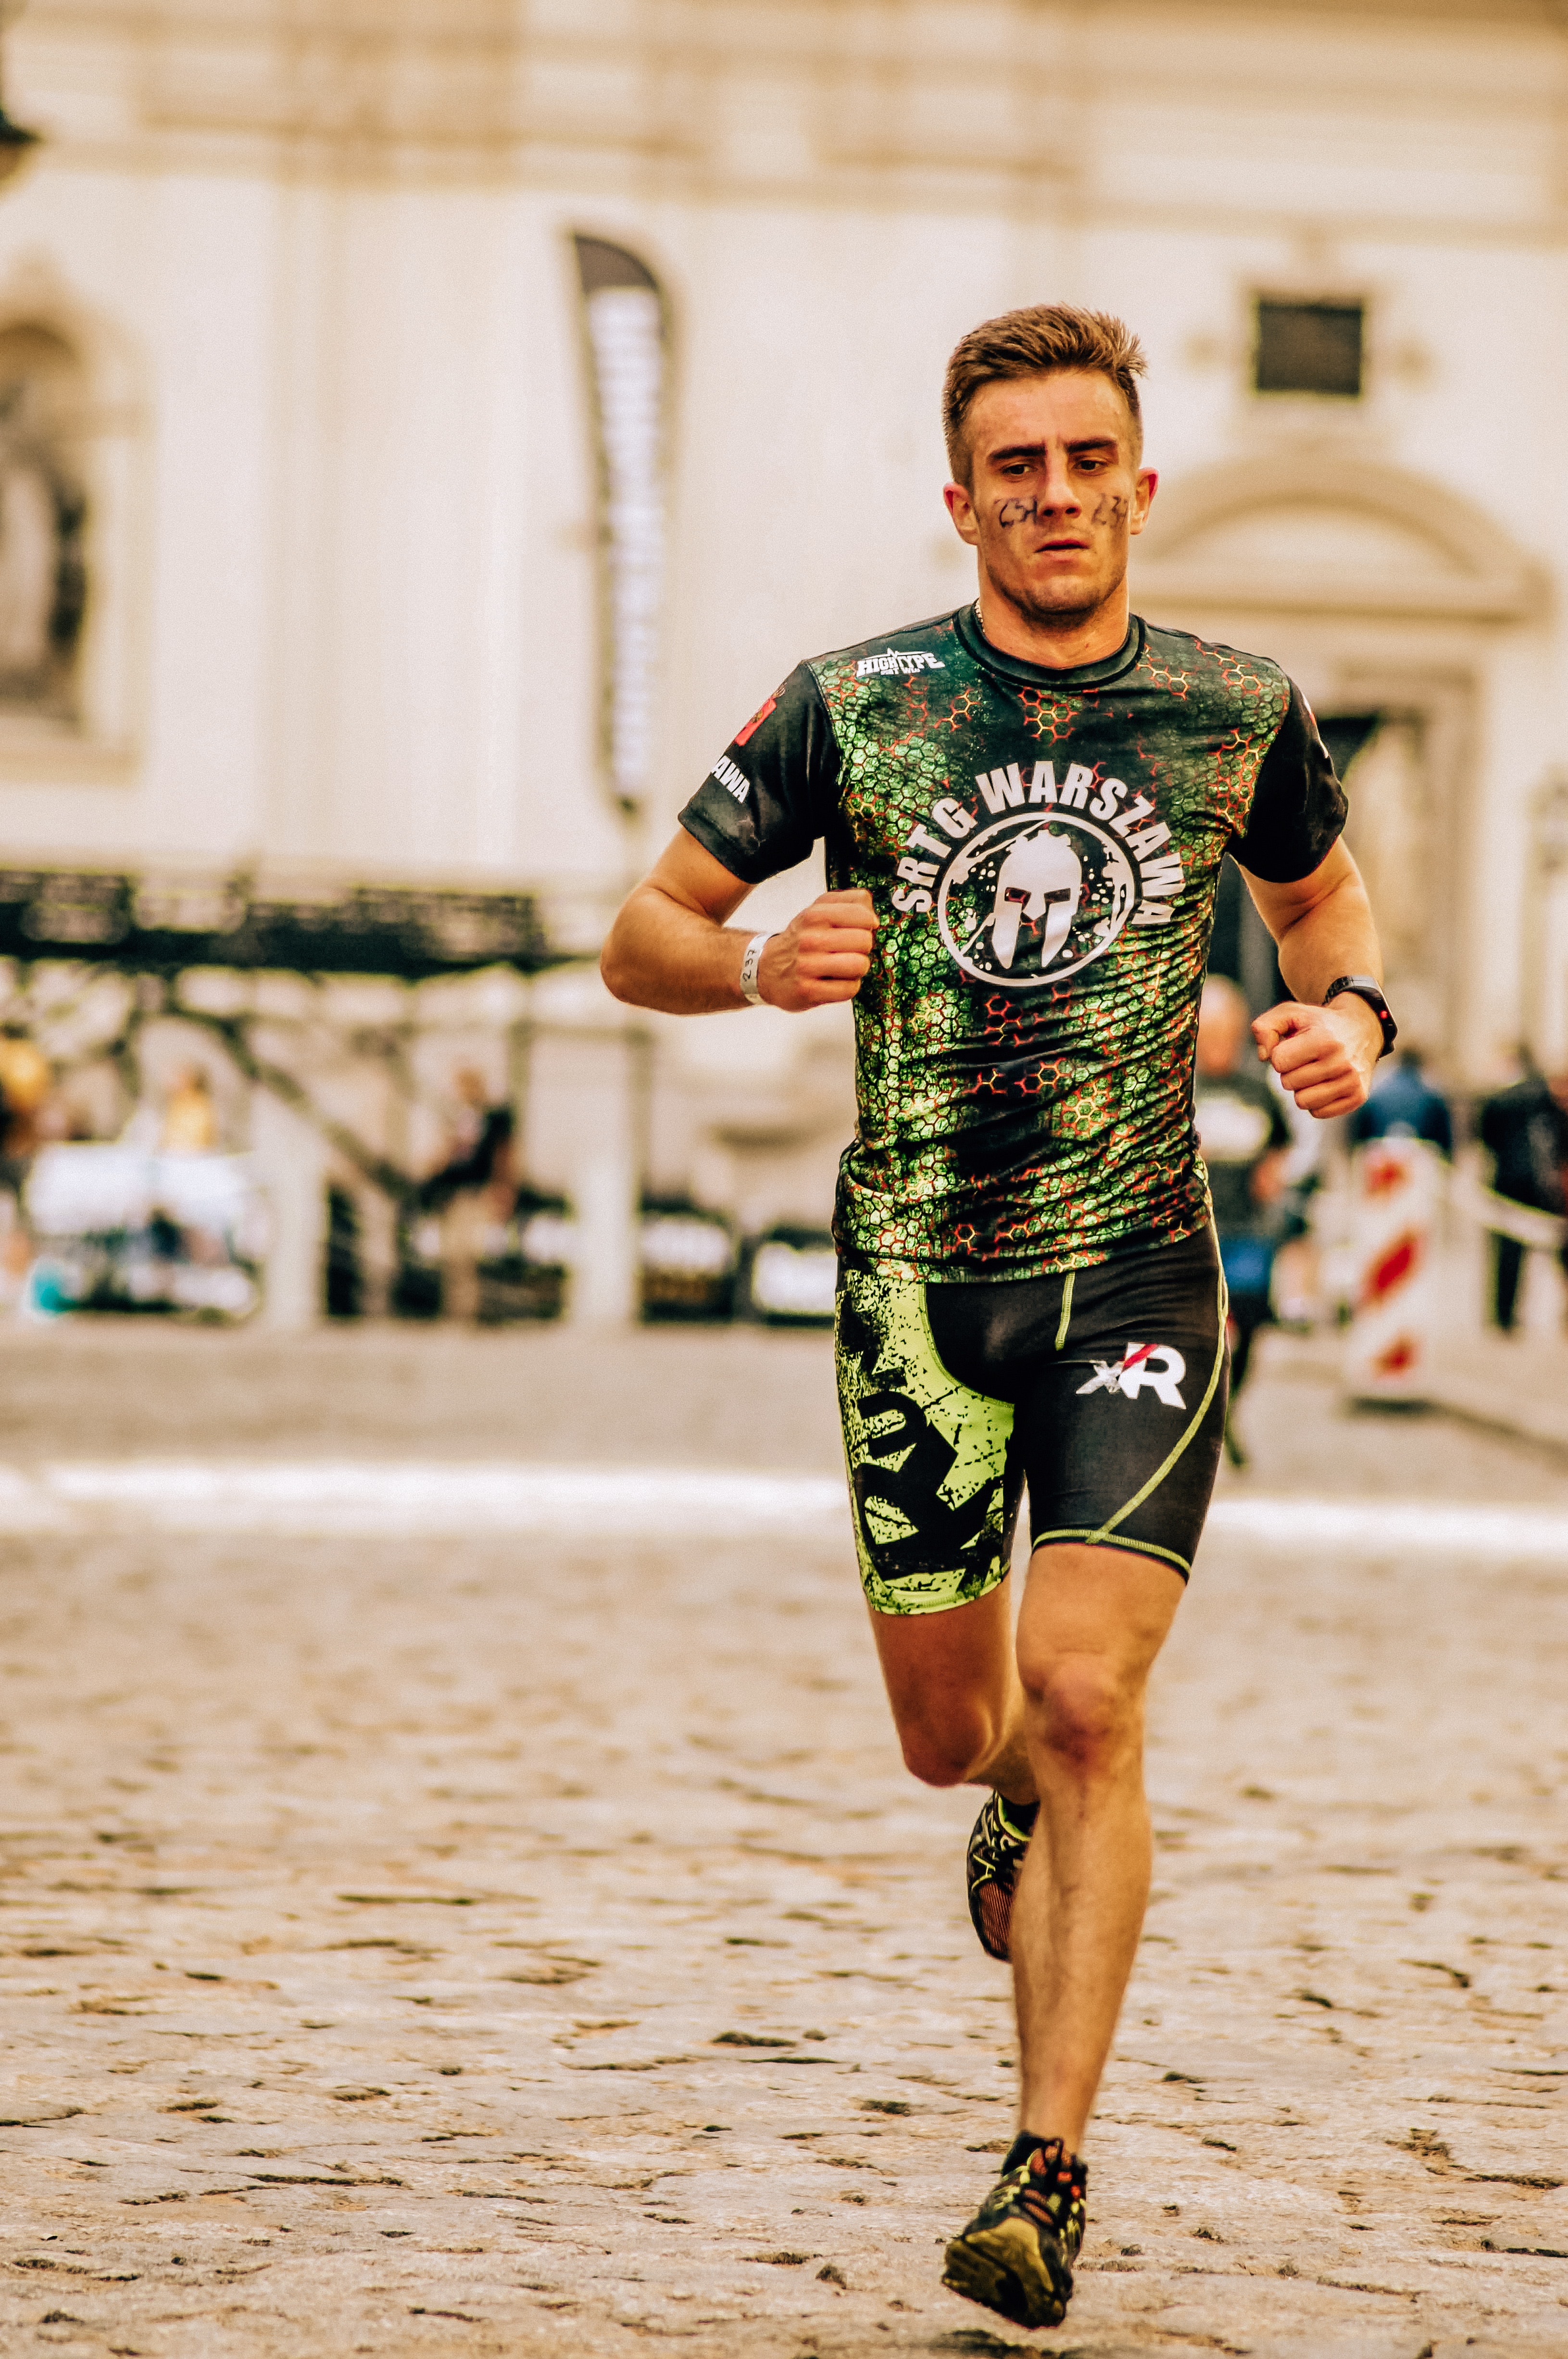
endurance sports, recreation, triathlon, athlete, duathlon, cycling shorts, running, individual sports, sports, cycling, competition event, championship, physical fitness, vehicle, competition, exercise, sportswear, sports training, sports equipment